Lucas Sugo

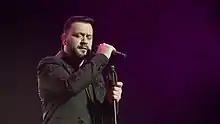

Lucas Alberto Sugo Rodríguez (born April 15, 1978) is a Uruguayan singer, songwriter and television personality. He began his career in 2002, as a vocalist and guitarist for the band called "Sonido Profesional".